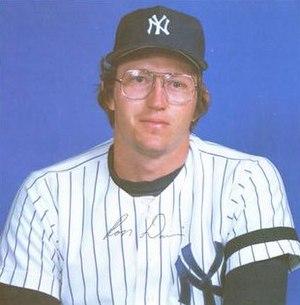
Ronald Gene Davis est un lanceur de relève droitier qui a évolué dans la Ligue majeure de baseball de 1978 à 1988.